Buko salad

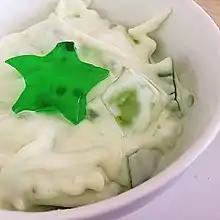
Buko pandan with "gulaman" cubes flavored with pandan leaf extracts from Baler, Aurora

A popular variant of buko salad whose secondary ingredient are green "gulaman" (agar) cubes flavored with pandan leaf extracts.